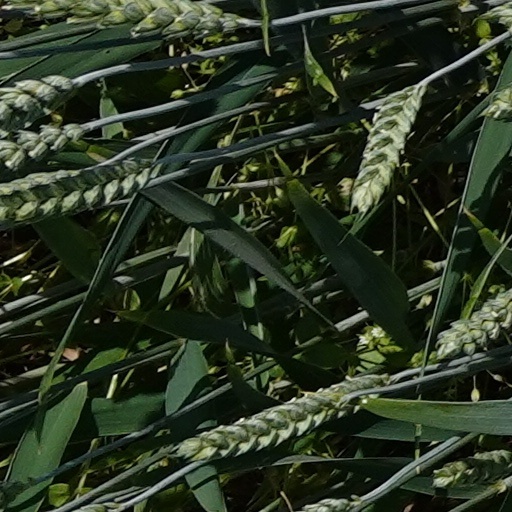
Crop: wheat